Colonial forces of Australia

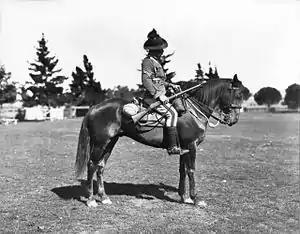
A trooper of the New South Wales Mounted Rifles, c. 1900

Hostilities commenced in the Boer War in October 1899, and all the Australian colonies agreed to send troops in support of the British cause. The First New South Wales Contingent arrived in South Africa in November 1899. New South Wales' contribution was the largest amongst all of the colonies, with a total of 4,761 men being sent prior to Federation either at the colony's or Imperial expense. A further 1,349 were sent later as part of Commonwealth forces. The total size of the New South Wales contingent over the entire war was 6,110 troops of all ranks, which was broken down into 314 officers, and 5,796 other ranks. These men served various units including the New South Wales Infantry Company, the New South Wales Lancers, the New South Wales Mounted Rifles, the New South Wales Citizens Bushmen, and the New South Wales Imperial Bushmen. One member of the New South Wales forces, Lieutenant Neville Howse, a doctor in the New South Wales Medical Corps, received the Victoria Cross for his actions during the war, rescuing a wounded soldier under fire at Vredefort in July 1900.